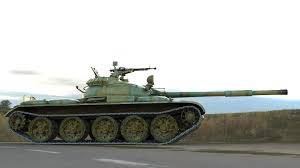
Label: T-62